Kazanlak

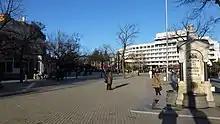
"Luvova Cheshma", or Lion's Fountain, founded in 1903, in Seuthopolis Square.

The Kazanlak valley is drained by the Tundzha river and its tributaries. The Tundzha river rises in the highest part of the Balkan east of Mount Botev, flows across several fields – Kalofersko Pole, Kazanlashko Pole, Slivensko Pole, Yambolsko Pole and Elhovsko Pole and empties into the Maritsa river. The total length of its Bulgarian section is , and its drainage basin area is . The river flows slowly in Kazanlak valley near the north slopes of Sredna Gora mountain. The average annual water quantity increases southwards.